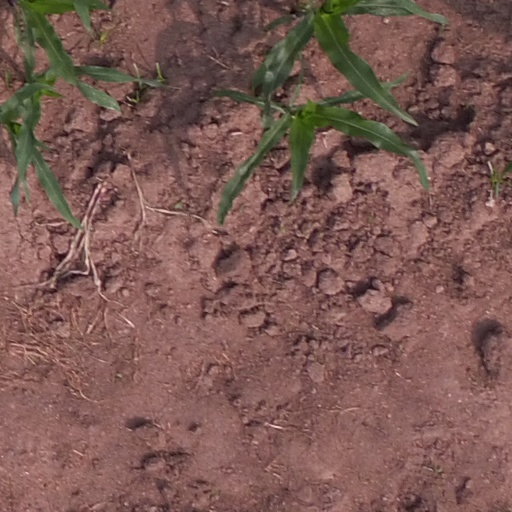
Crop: maize; corn